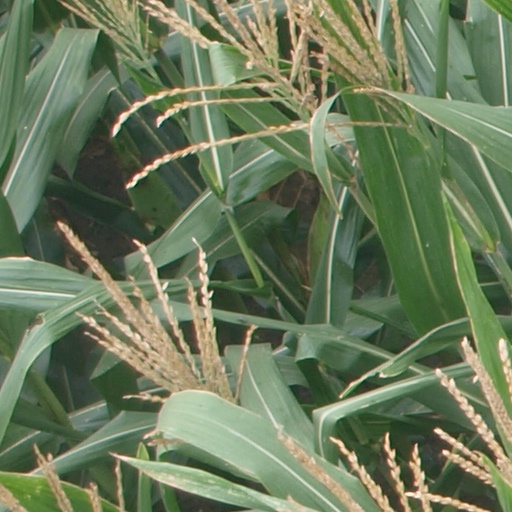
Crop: maize; corn